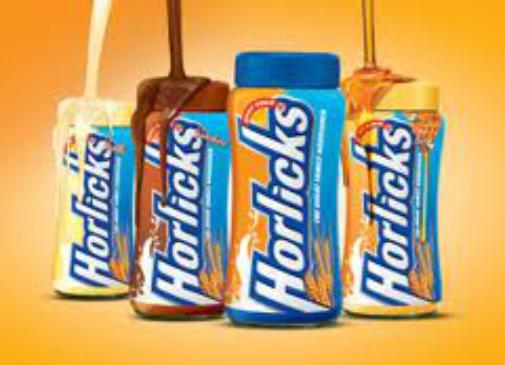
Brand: Horlicks
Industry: Food